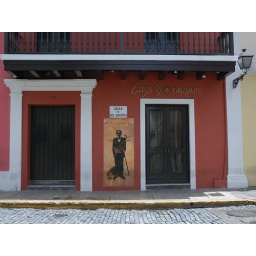
Very colorful building in Old San Juan with a painting of Don Pedro Albizu Campos, located in San Sebastian street